Gurumapa

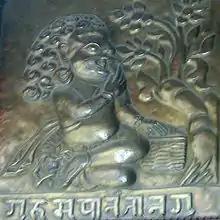
Plaque at Itum Bahal, Kathmandu. The caption reads "Gurumapa eating rice".

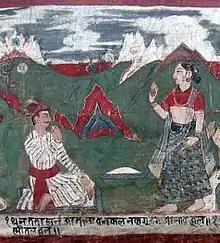
Kesh Chandra and sister from an old painting.

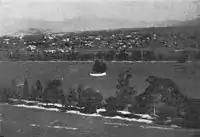
Tinkhya (Tundikhel) open field in Kathmandu, ca 1939.

Gurumāpā (Nepal Bhasa: ; Devanagari: गुरुमापा) is a mythical creature in the folklore of Nepal Mandala. According to legend, he is said to take away disobedient children, and so was banished to a field in Kathmandu.